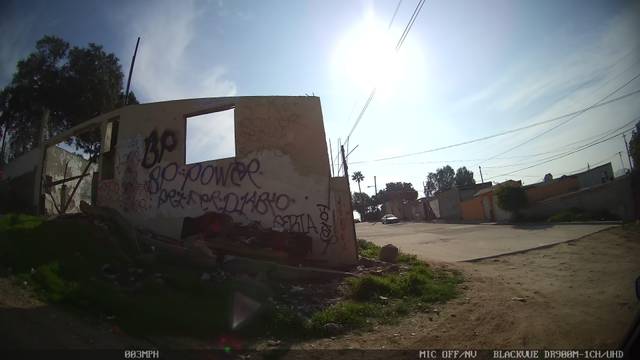
Region: Mexico
Coordinates: 32.525, -116.993